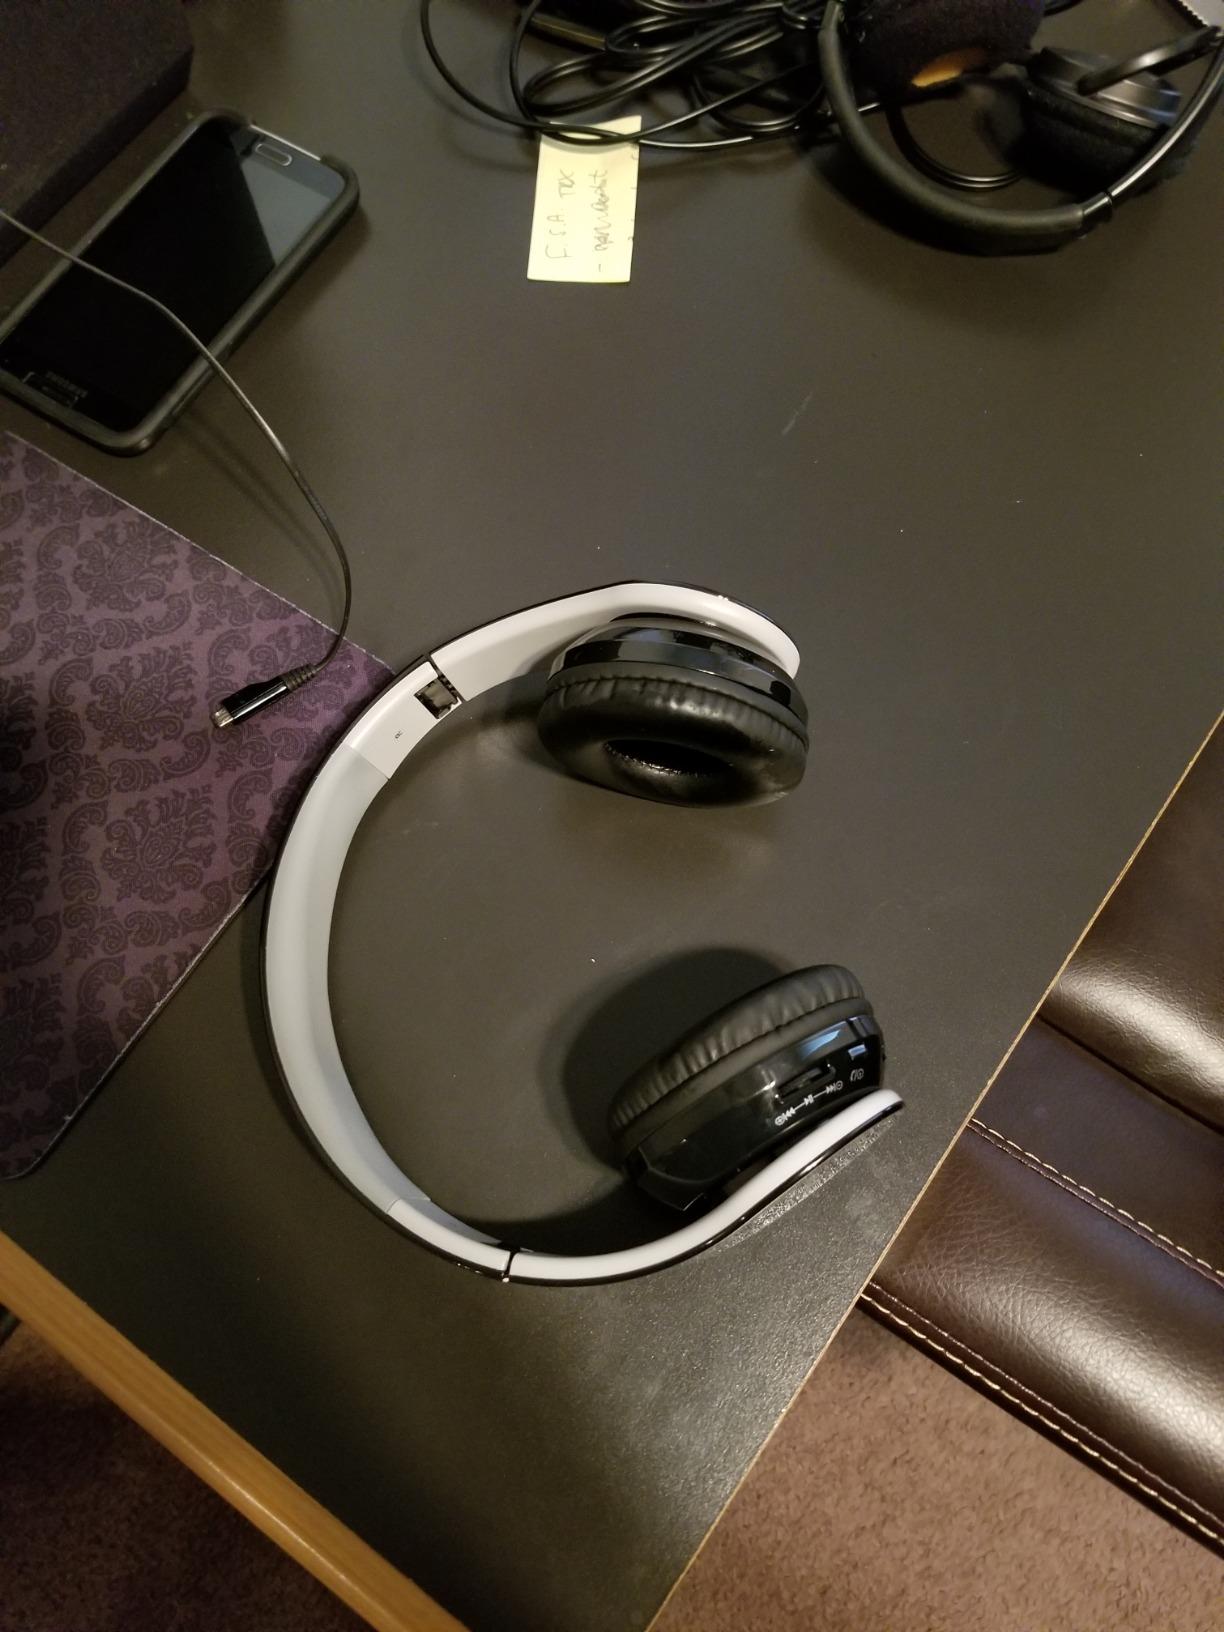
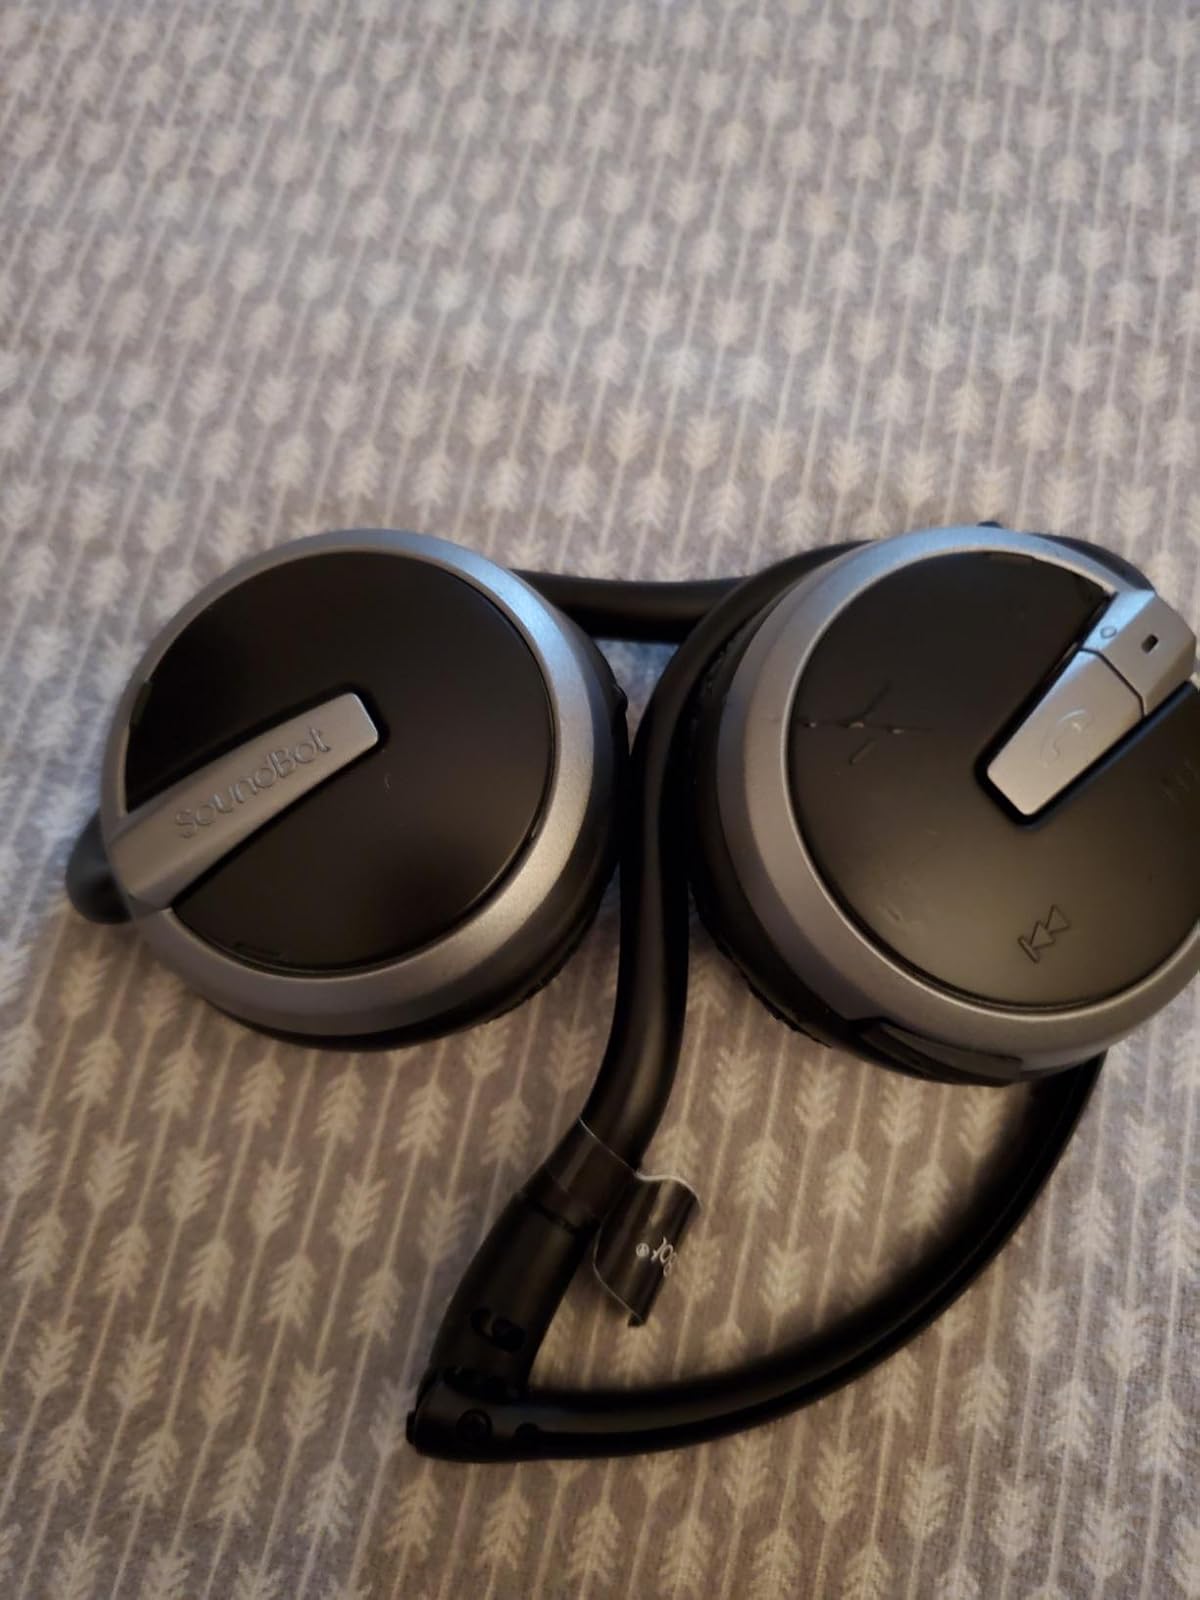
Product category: headphones
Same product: no